Ian Hamilton Finlay

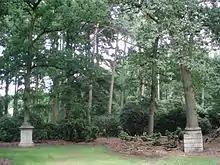
"Five Columns" by Finlay in the Kröller-Müller Museum

Finlay's work is notable for a number of recurring themes: a penchant for classical writers (especially Virgil); a concern with fishing and the sea; an interest in the French Revolution; and a continual revisiting of World War II and the "memento mori" Latin phrase "Et in Arcadia ego". His 1973 screenprint of a tank camouflaged in a leaf pattern, "Arcadia", referring to the Utopian Arcadia of poetry and art (another recurring theme), is described by the Tate as drawing "an ironic parallel between this idea of a natural paradise and the camouflage patterns on a tank". In the 1982 exhibition "The Third Reich Revisited", Nazi iconography featured on architectural drawings by Ian Appleton, with captions by Finlay which could be read as a sardonic critique of Scotland's arts establishment.